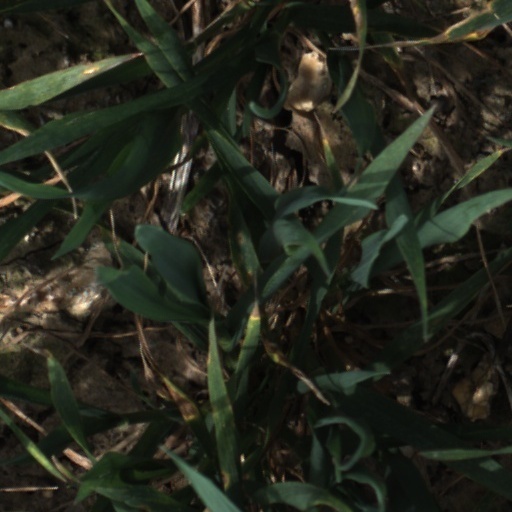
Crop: wheat